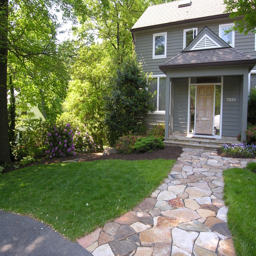
home improvement tv program a little bit of landscaping goes a long way .